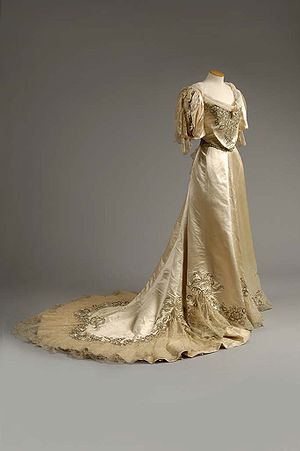
House of Worth / Galleri
House of Worth var et fransk modehus, der producerede luksusvarer. Det var specialiseret i haute couture, ready-to-wearog parfume. Historisk var modehuset grundlag ti 1858 af designeren Charles Frederick Worth. Det fortsatte med at fungere under arvinger frem til 1952 indtil det blev nedlagt i 1956. I 1999 blev House of Worth genoplivet.